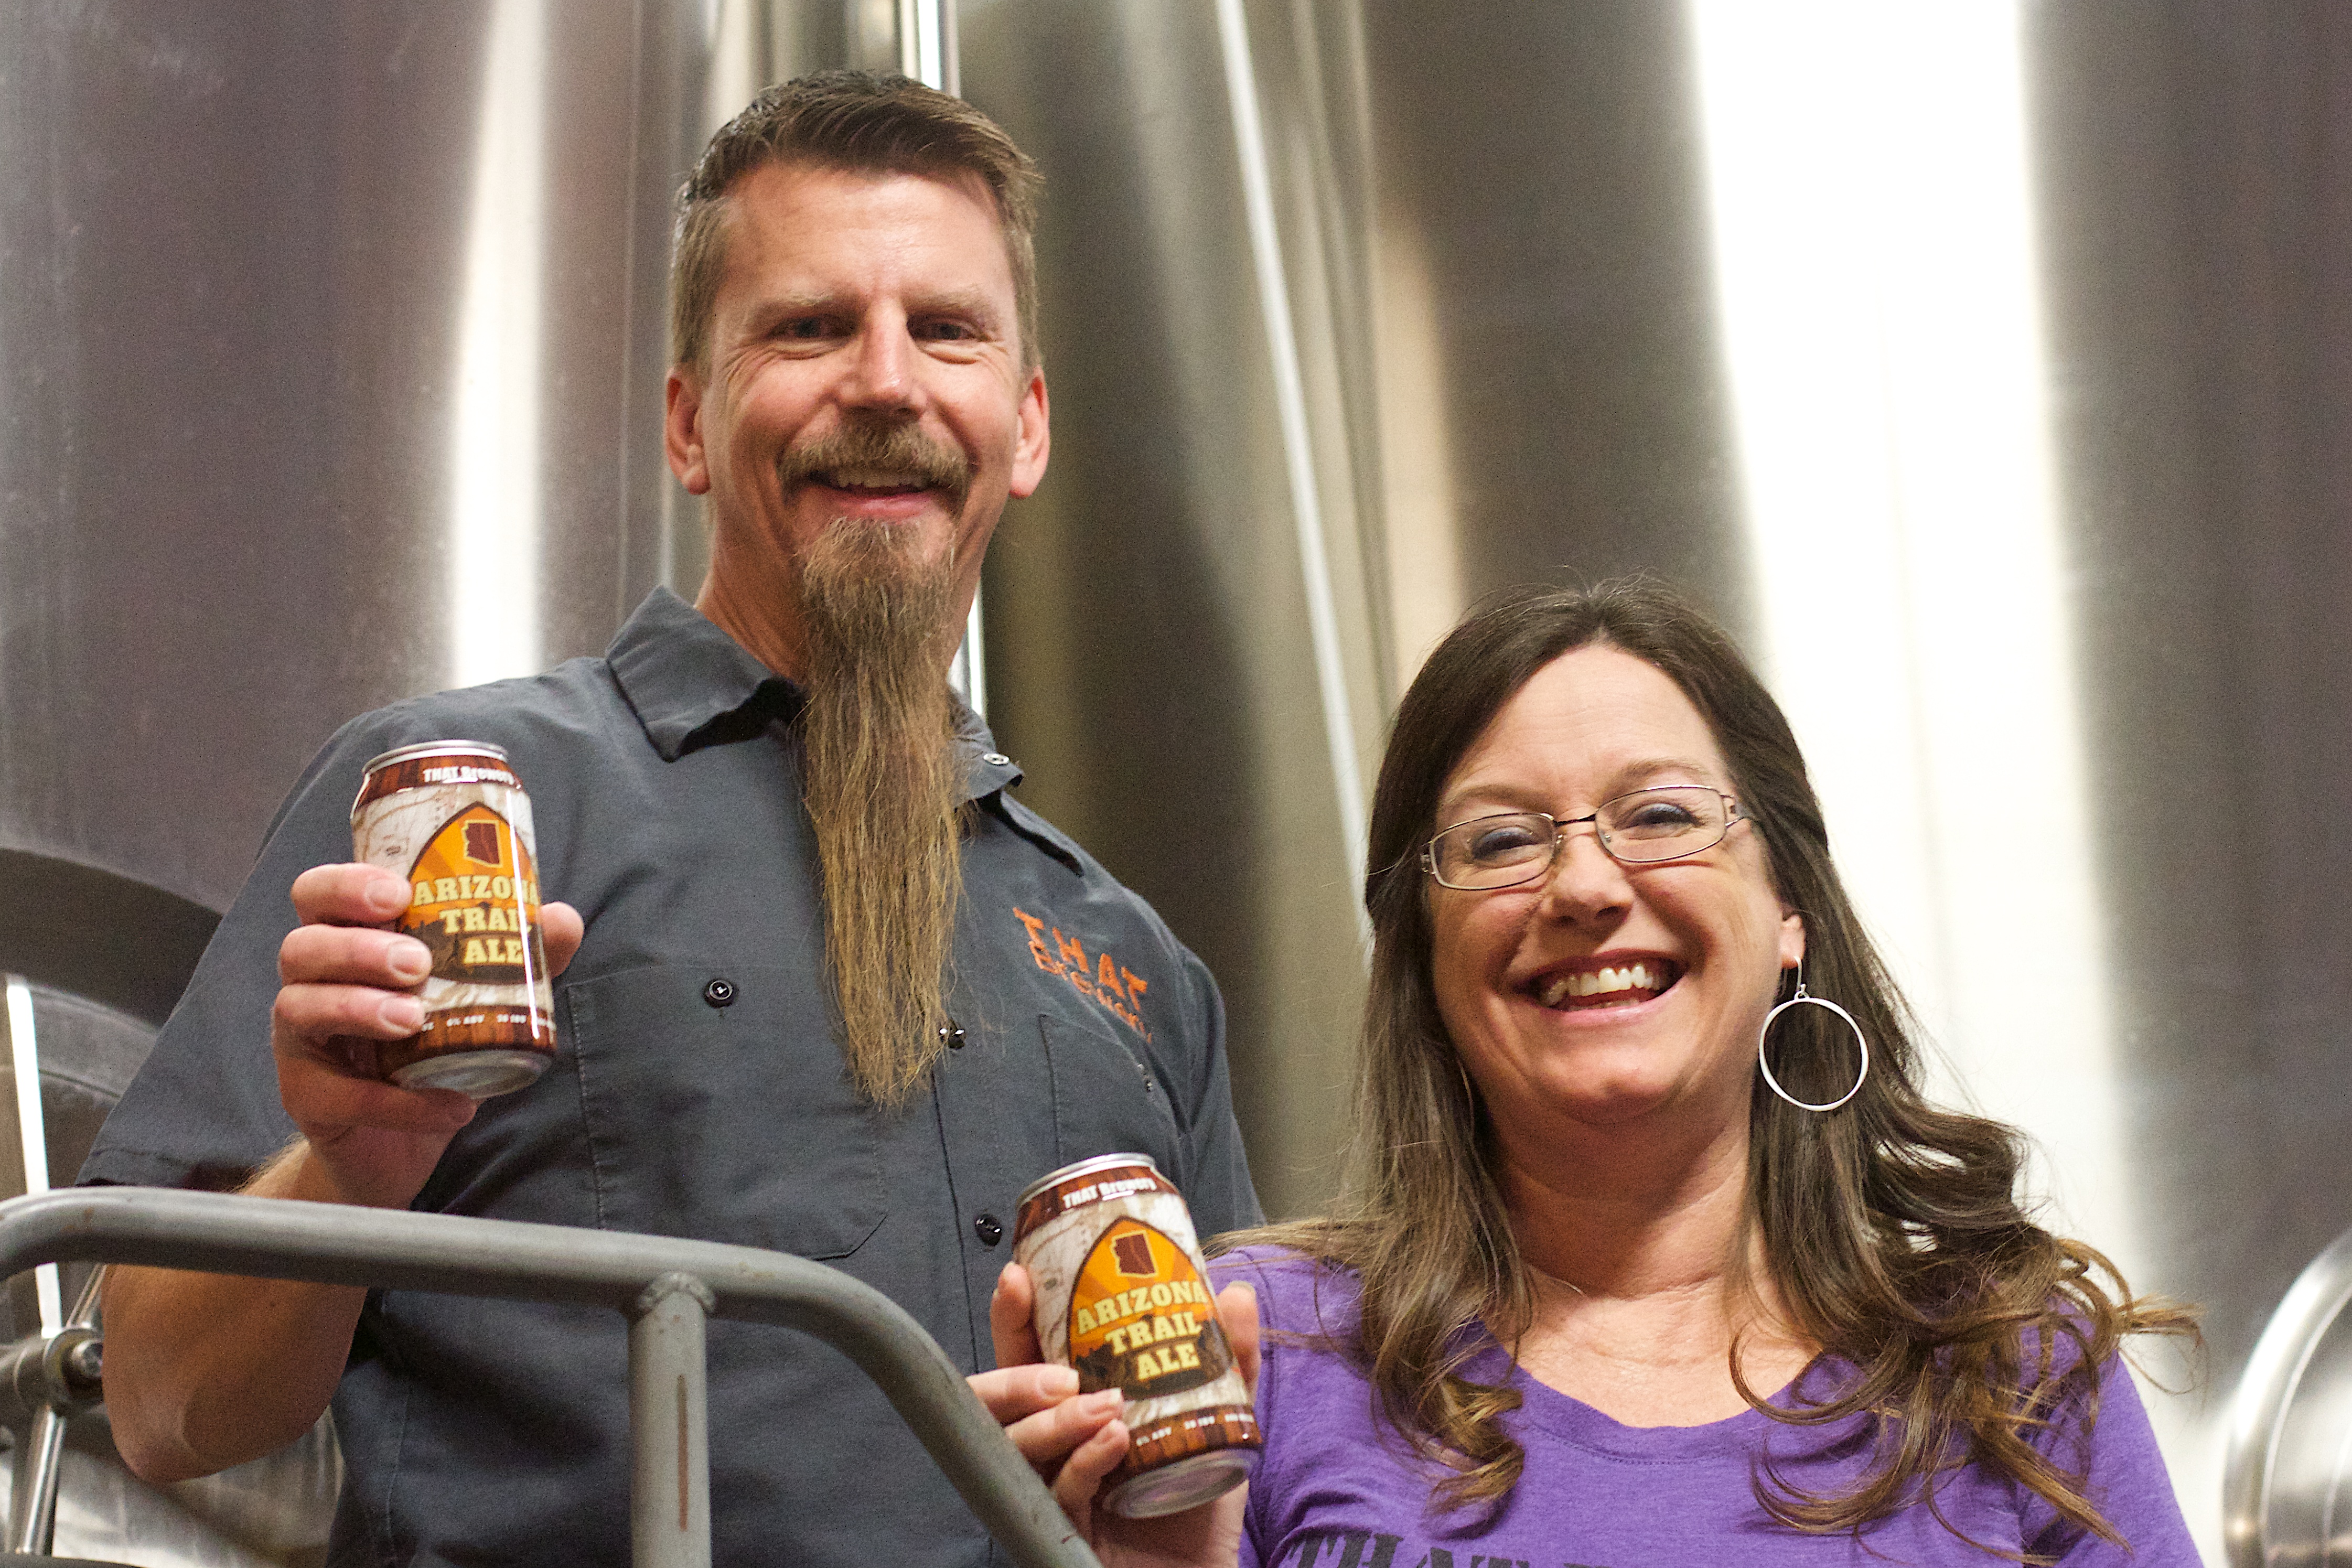
people, that